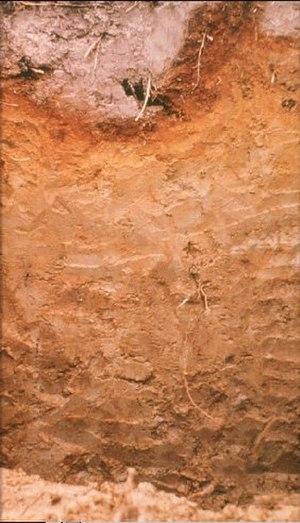
Le podzosol, dans le référentiel pédologique français, appelé aussi podzol dans la Base de référence mondiale pour les ressources en sols ou spodosol dans la taxonomie des sols de l'USDA, est un type de sol lessivé qui se forme sous les climats froids et humides sur substrat au pH très acide. Il est très peu fertile pour l'agriculture.